Radio astronomy

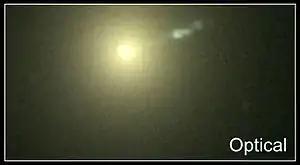

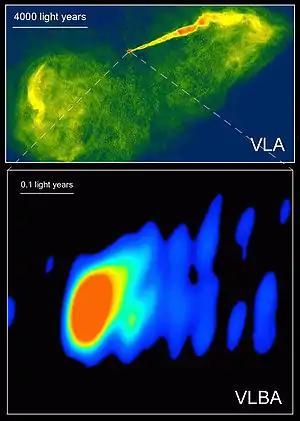
An optical image of the galaxy M87 (HST), a radio image of same galaxy using interferometry (Very Large Array, VLA), and an image of the center section (VLBA) using a Very Long Baseline Array (Global VLBI) consisting of antennas in the US, Germany, Italy, Finland, Sweden and Spain. The jet of particles is suspected to be powered by a black hole in the center of the galaxy.

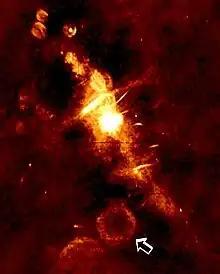
A radio image of the central region of the Milky Way galaxy. The arrow indicates a supernova remnant which is the location of a newly discovered transient, bursting low-frequency radio source GCRT J1745-3009.

The difficulty in achieving high resolutions with single radio telescopes led to radio interferometry, developed by British radio astronomer Martin Ryle and Australian engineer, radiophysicist, and radio astronomer Joseph Lade Pawsey and Ruby Payne-Scott in 1946. The first use of a radio interferometer for an astronomical observation was carried out by Payne-Scott, Pawsey and Lindsay McCready on 26 January 1946 using a "single" converted radar antenna (broadside array) at 200 MHz near Sydney, Australia. This group used the principle of a sea-cliff interferometer in which the antenna (formerly a World War II radar) observed the Sun at sunrise with interference arising from the direct radiation from the Sun and the reflected radiation from the sea. With this baseline of almost 200 meters, the authors determined that the solar radiation during the burst phase was much smaller than the solar disk and arose from a region associated with a large sunspot group. The Australia group laid out the principles of aperture synthesis in a groundbreaking paper published in 1947. The use of a sea-cliff interferometer had been demonstrated by numerous groups in Australia, Iran and the UK during World War II, who had observed interference fringes (the direct radar return radiation and the reflected signal from the sea) from incoming aircraft.